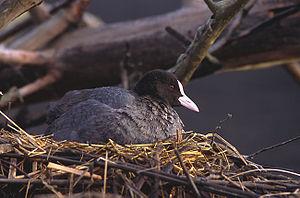
La Foulque macroule est une espèce d'oiseaux, petits échassiers de la famille des Rallidae. Les foulques, excellentes plongeuses, représentent parmi les membres de cette famille l'espèce qui semble la plus adaptée à la vie aquatique.
Le lac de Pierre-Percée est le troisième plus grand lac artificiel de Lorraine, avec ses 304 hectares de superficie et ses 32 kilomètres de pourtour, après le lac de Madine et l’étang du Stock. Cependant il s'agit de la plus grosse retenue d'eau de Lorraine avec près de 62 millions de m³ d'eau et une profondeur maximale avoisinant par endroits les 80 mètres. Il se situe au sud-est du département de Meurthe-et-Moselle, à l'ouest de la commune de Pierre-Percée, à proximité de Badonviller et Fenneviller. Le lac de Pierre-Percée est parfois improprement appelé lac de Vieux-Pré. Vieux-Pré est en fait le nom du ruisseau qui s'écoulait là où le barrage a été construit. Le projet a ensuite naturellement pris le nom de "Aménagement de Vieux-Pré", lequel a donné lieu à la construction du barrage de Vieux-Pré. En revanche, le nom officiel du lac est bien lac de Pierre-Percée.